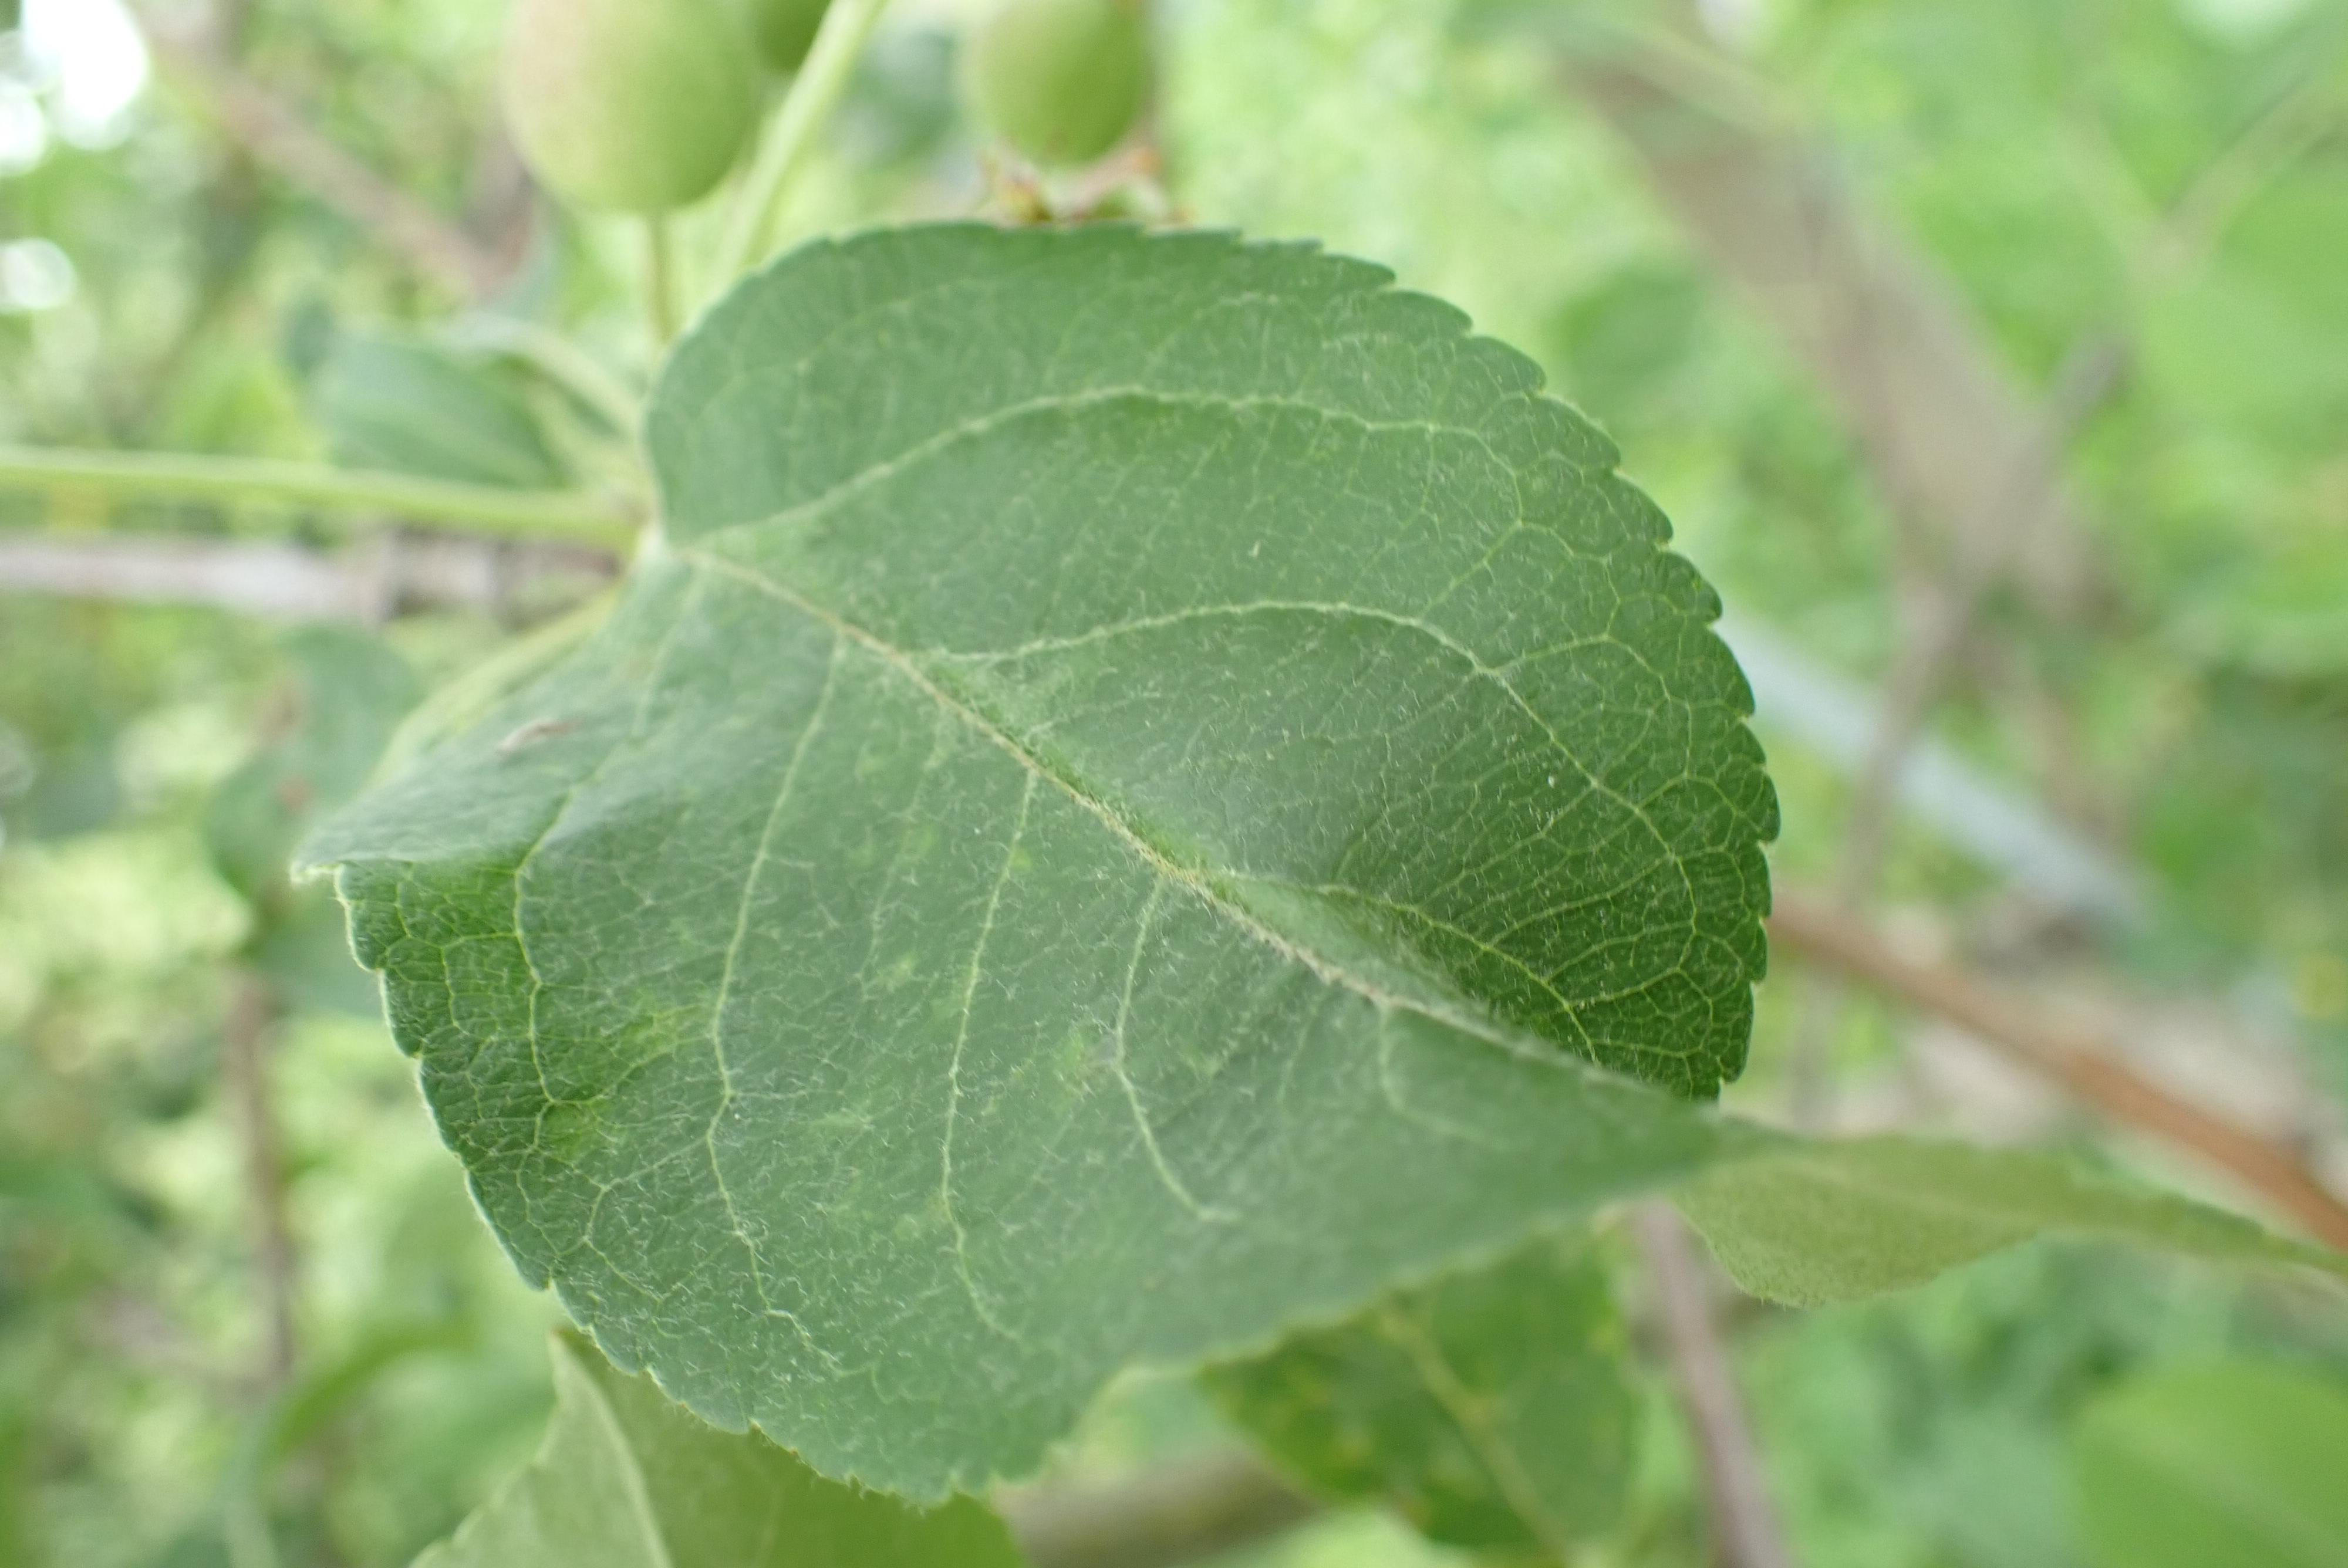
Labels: scab